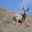
Label: deer